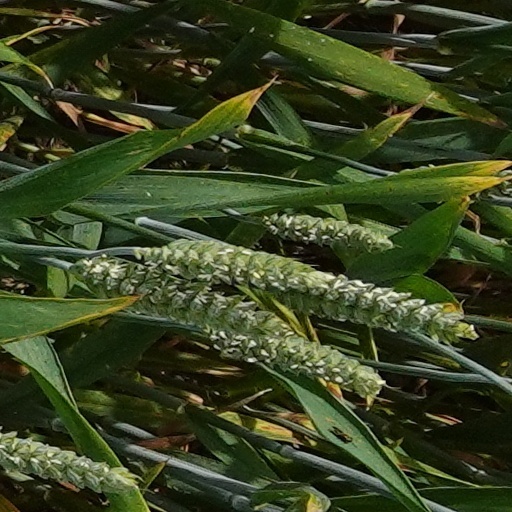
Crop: wheat